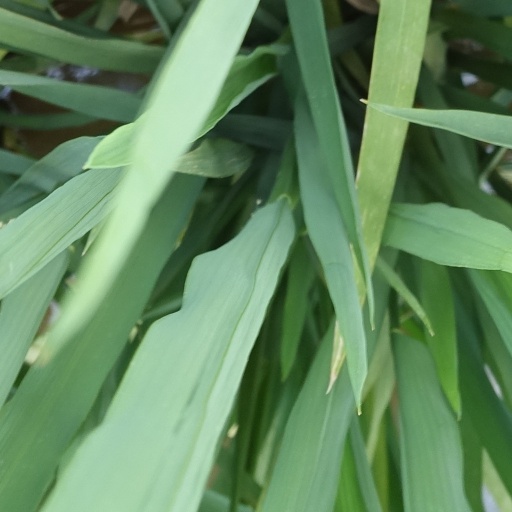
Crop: rice